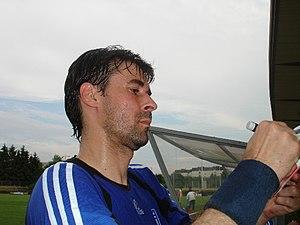
Vasílis Tsartas, ou Vasílis Tsártas, né le 12 novembre 1972, était un footballeur grec évoluant au poste de milieu. International grec.